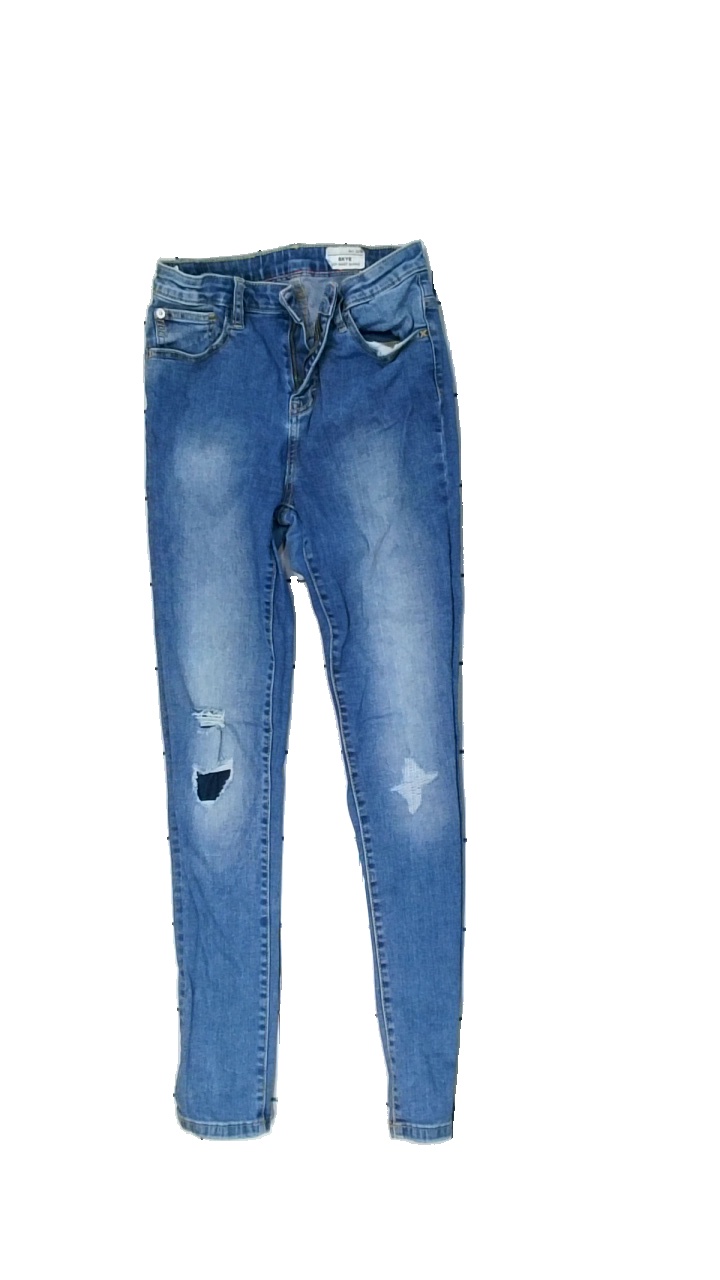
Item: Jeans (Children)
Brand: Wow
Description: blå jeans
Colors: Blue
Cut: Regular
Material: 100% cotton
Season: All
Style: Denim
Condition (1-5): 5
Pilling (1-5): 5
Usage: Reuse
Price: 50-100